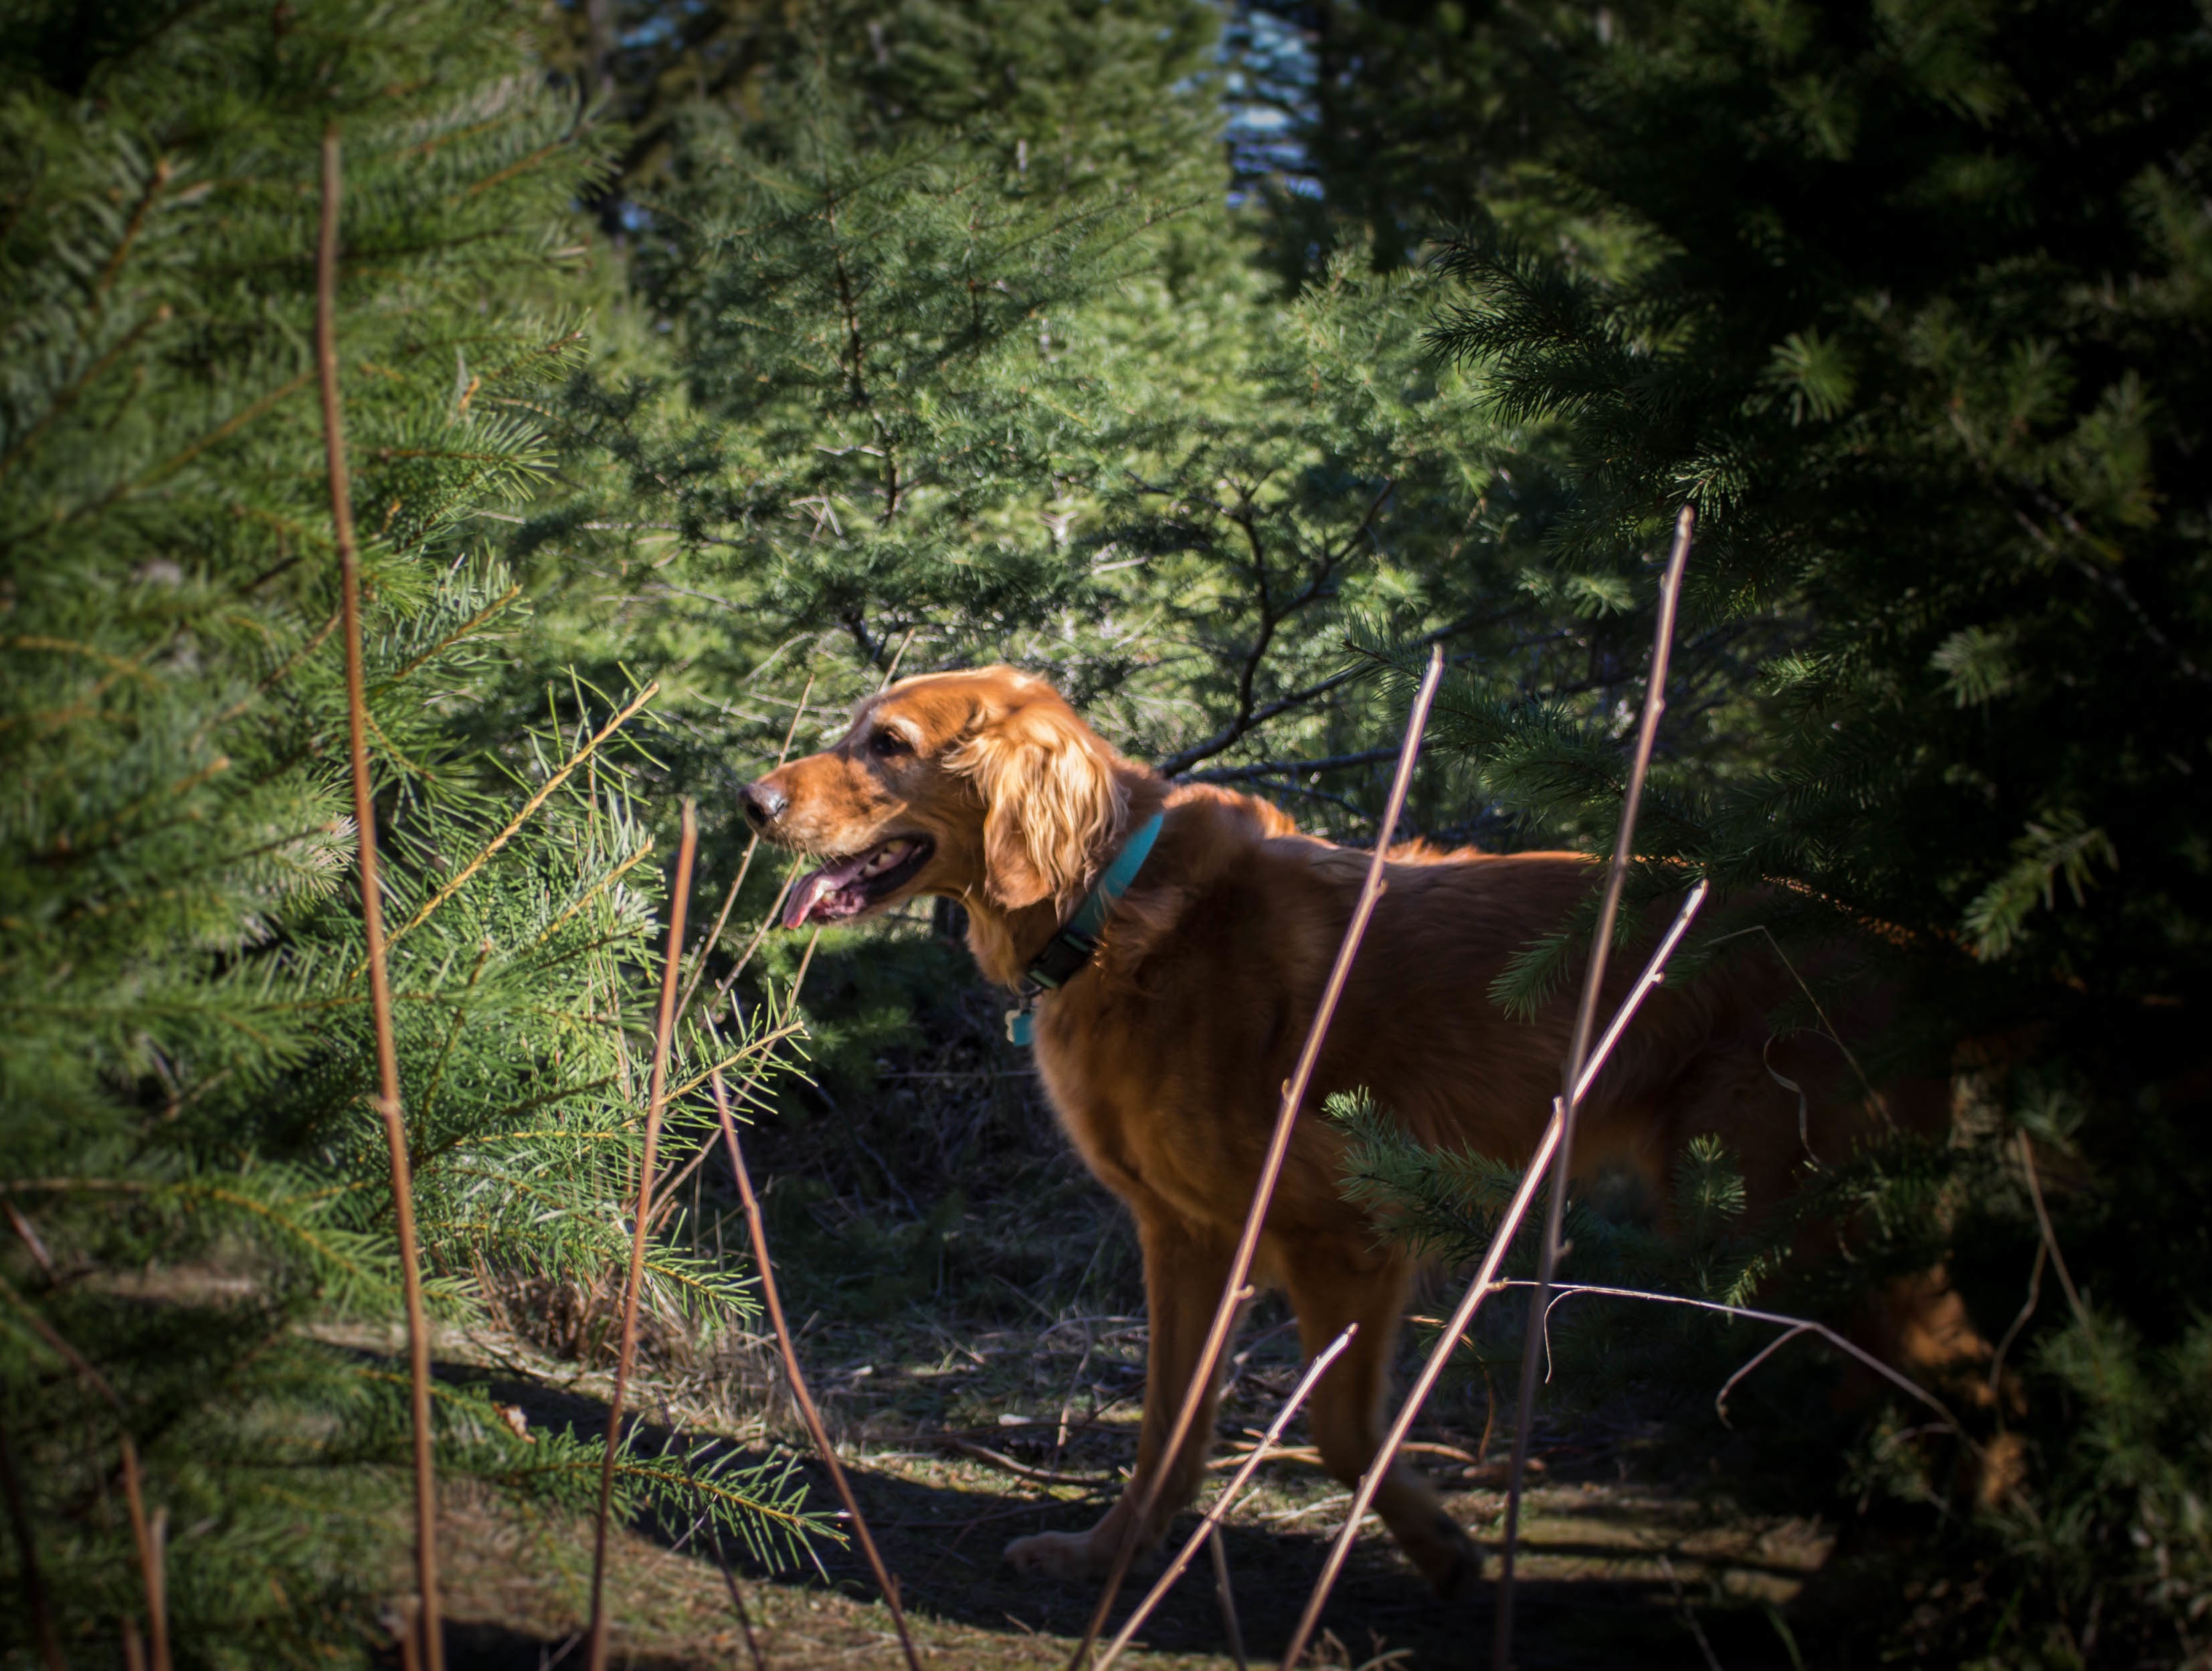
dog, hound, dog like mammal